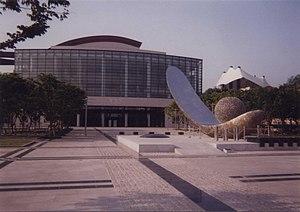
Jeonju est la capitale de la province du Jeolla du Nord en Corée du Sud. A environ 2 h 30 de Séoul, c'est un centre touristique célèbre pour ses spécialités culinaires, son patrimoine historique, ses activités sportives ainsi que la tenue de festivals innovants.